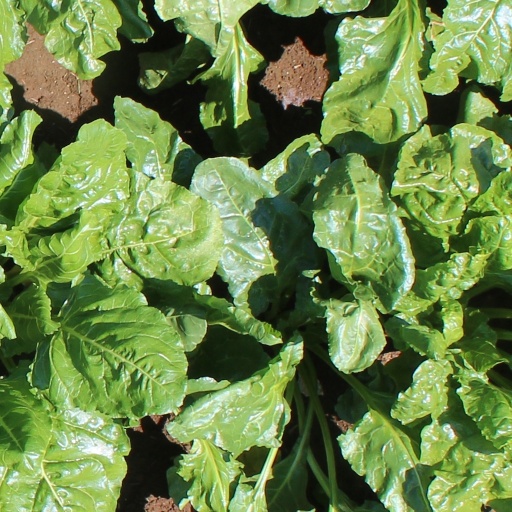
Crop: sugar beet